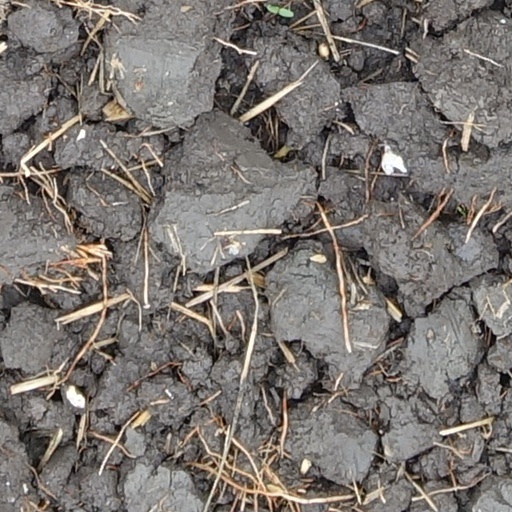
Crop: wheat